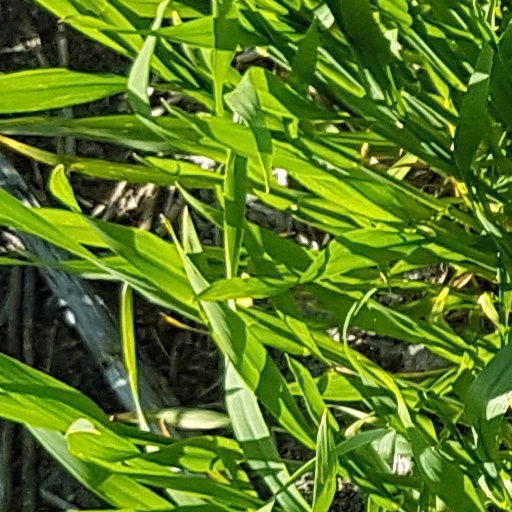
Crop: wheat